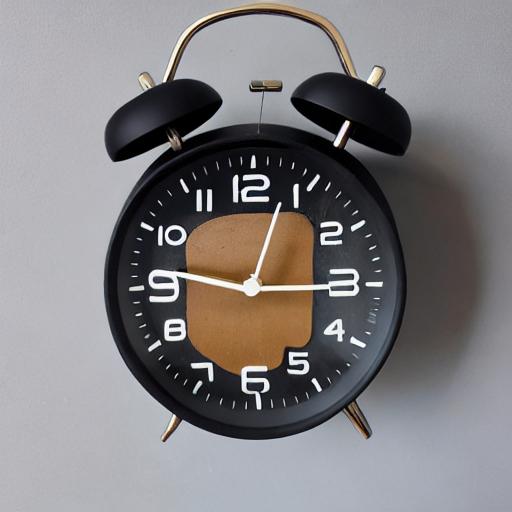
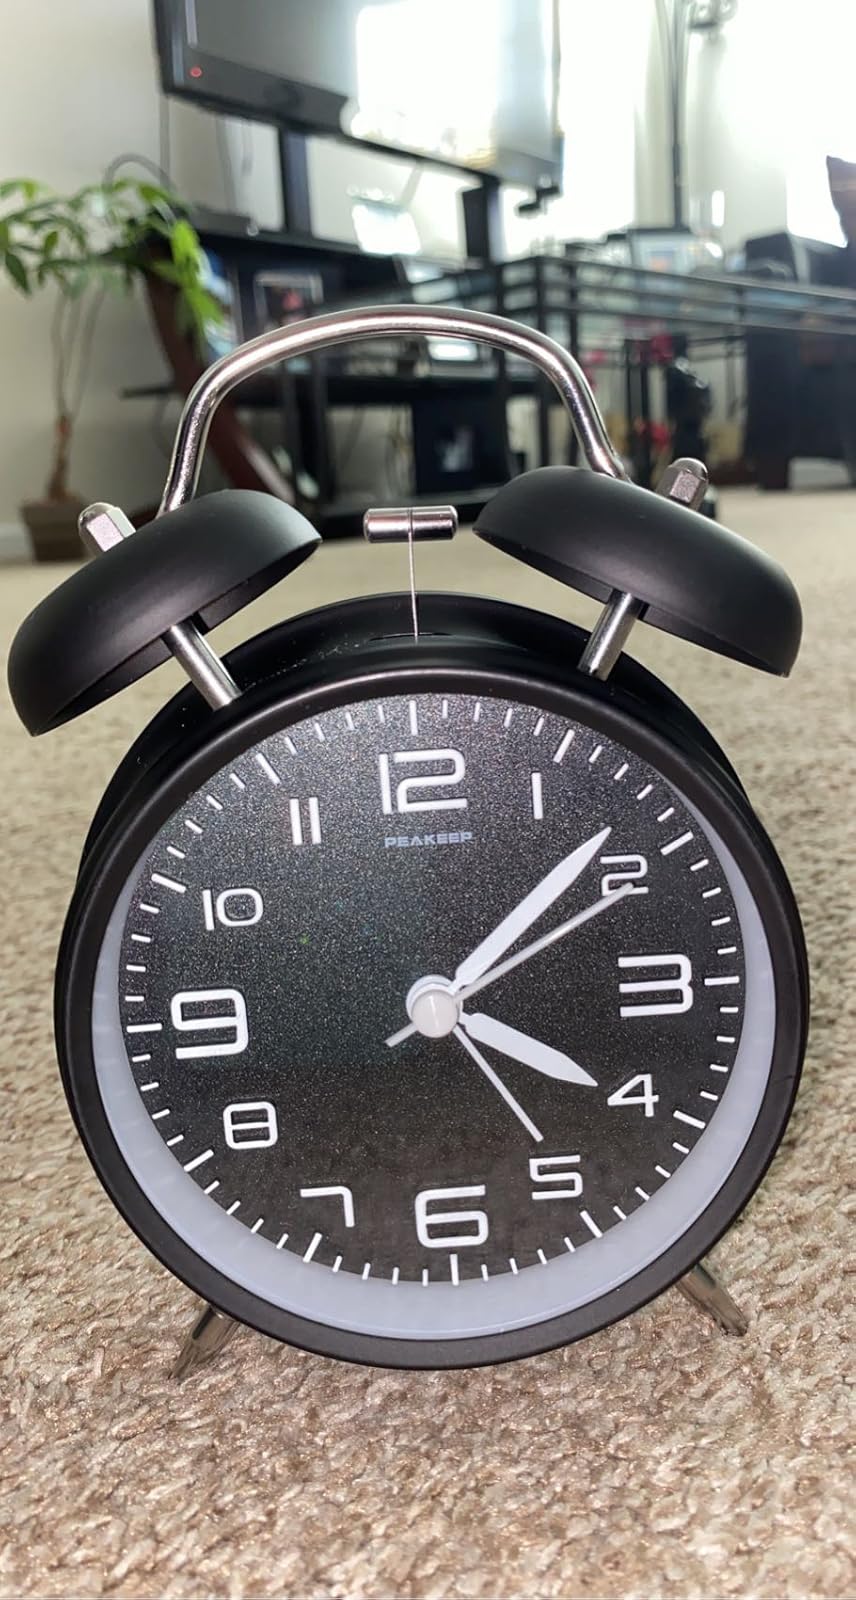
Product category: clock
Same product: no